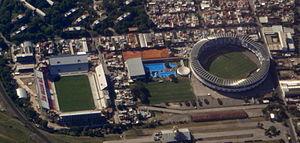
L'Estadio Presidente Juan Domingo Perón est un stade de football situé à Avellaneda en Argentine. Inauguré en 1950, son club résident est le Racing Club Asociación Civil.
Le stade Libertadores de América est un stade de football situé à Avellaneda dans la province de Buenos Aires. Son club résident est le CA Independiente.